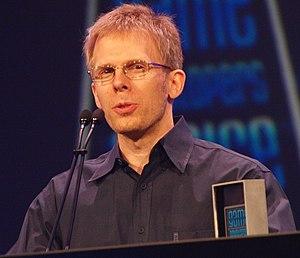
John Carmack recevant le prix “Lifetime Achievement” à la 10 cérémonie annuelle des Game Developers Choice Awards (en marge de la Game Developers Conference 2010).
John Carmack, né le 20 août 1970 à Roeland Park au Kansas, est un ingénieur en informatique américain, par ailleurs programmeur et développeur de jeux vidéo.